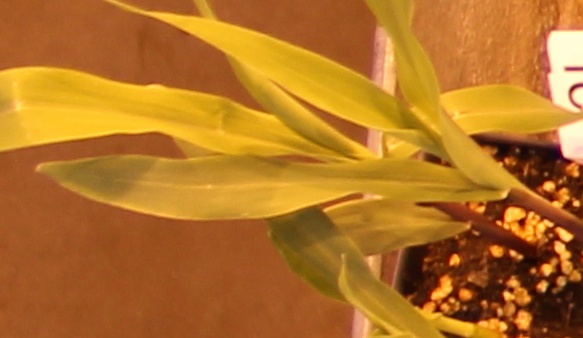
Label: Corn